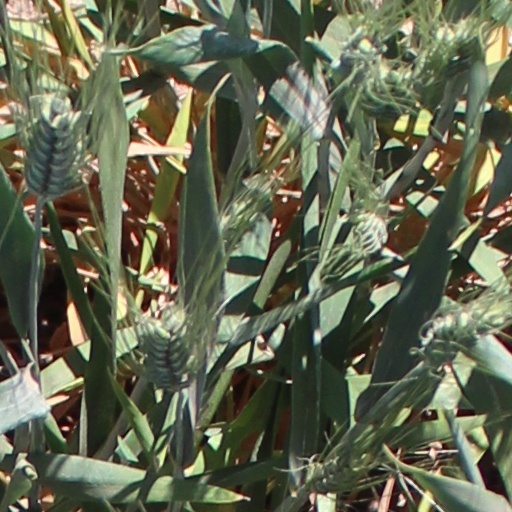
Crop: wheat